Avia BH-10

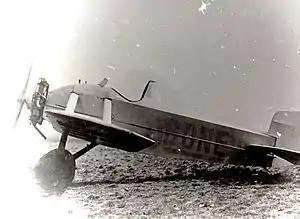

The Avia BH-10 was a single-seat aerobatic sports plane built in Czechoslovakia in 1924, based on the Avia BH-9, which was in turn developed from the BH-5 and BH-1. It was easily visually distinguished from the BH-9 by the tall anti-roll pylon added behind the open cockpit in order to protect the pilot in the event that the aircraft flipped over or crashed while inverted. 21 copies of the aircraft were built, 10 of which were bought by the Czechoslovak Army as a training aircraft and operated under the designation B.10.